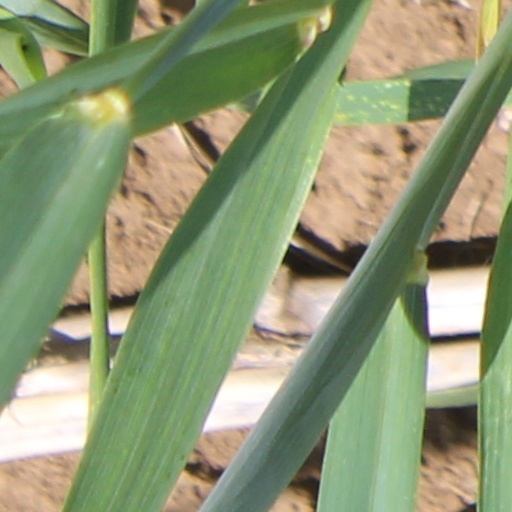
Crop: wheat